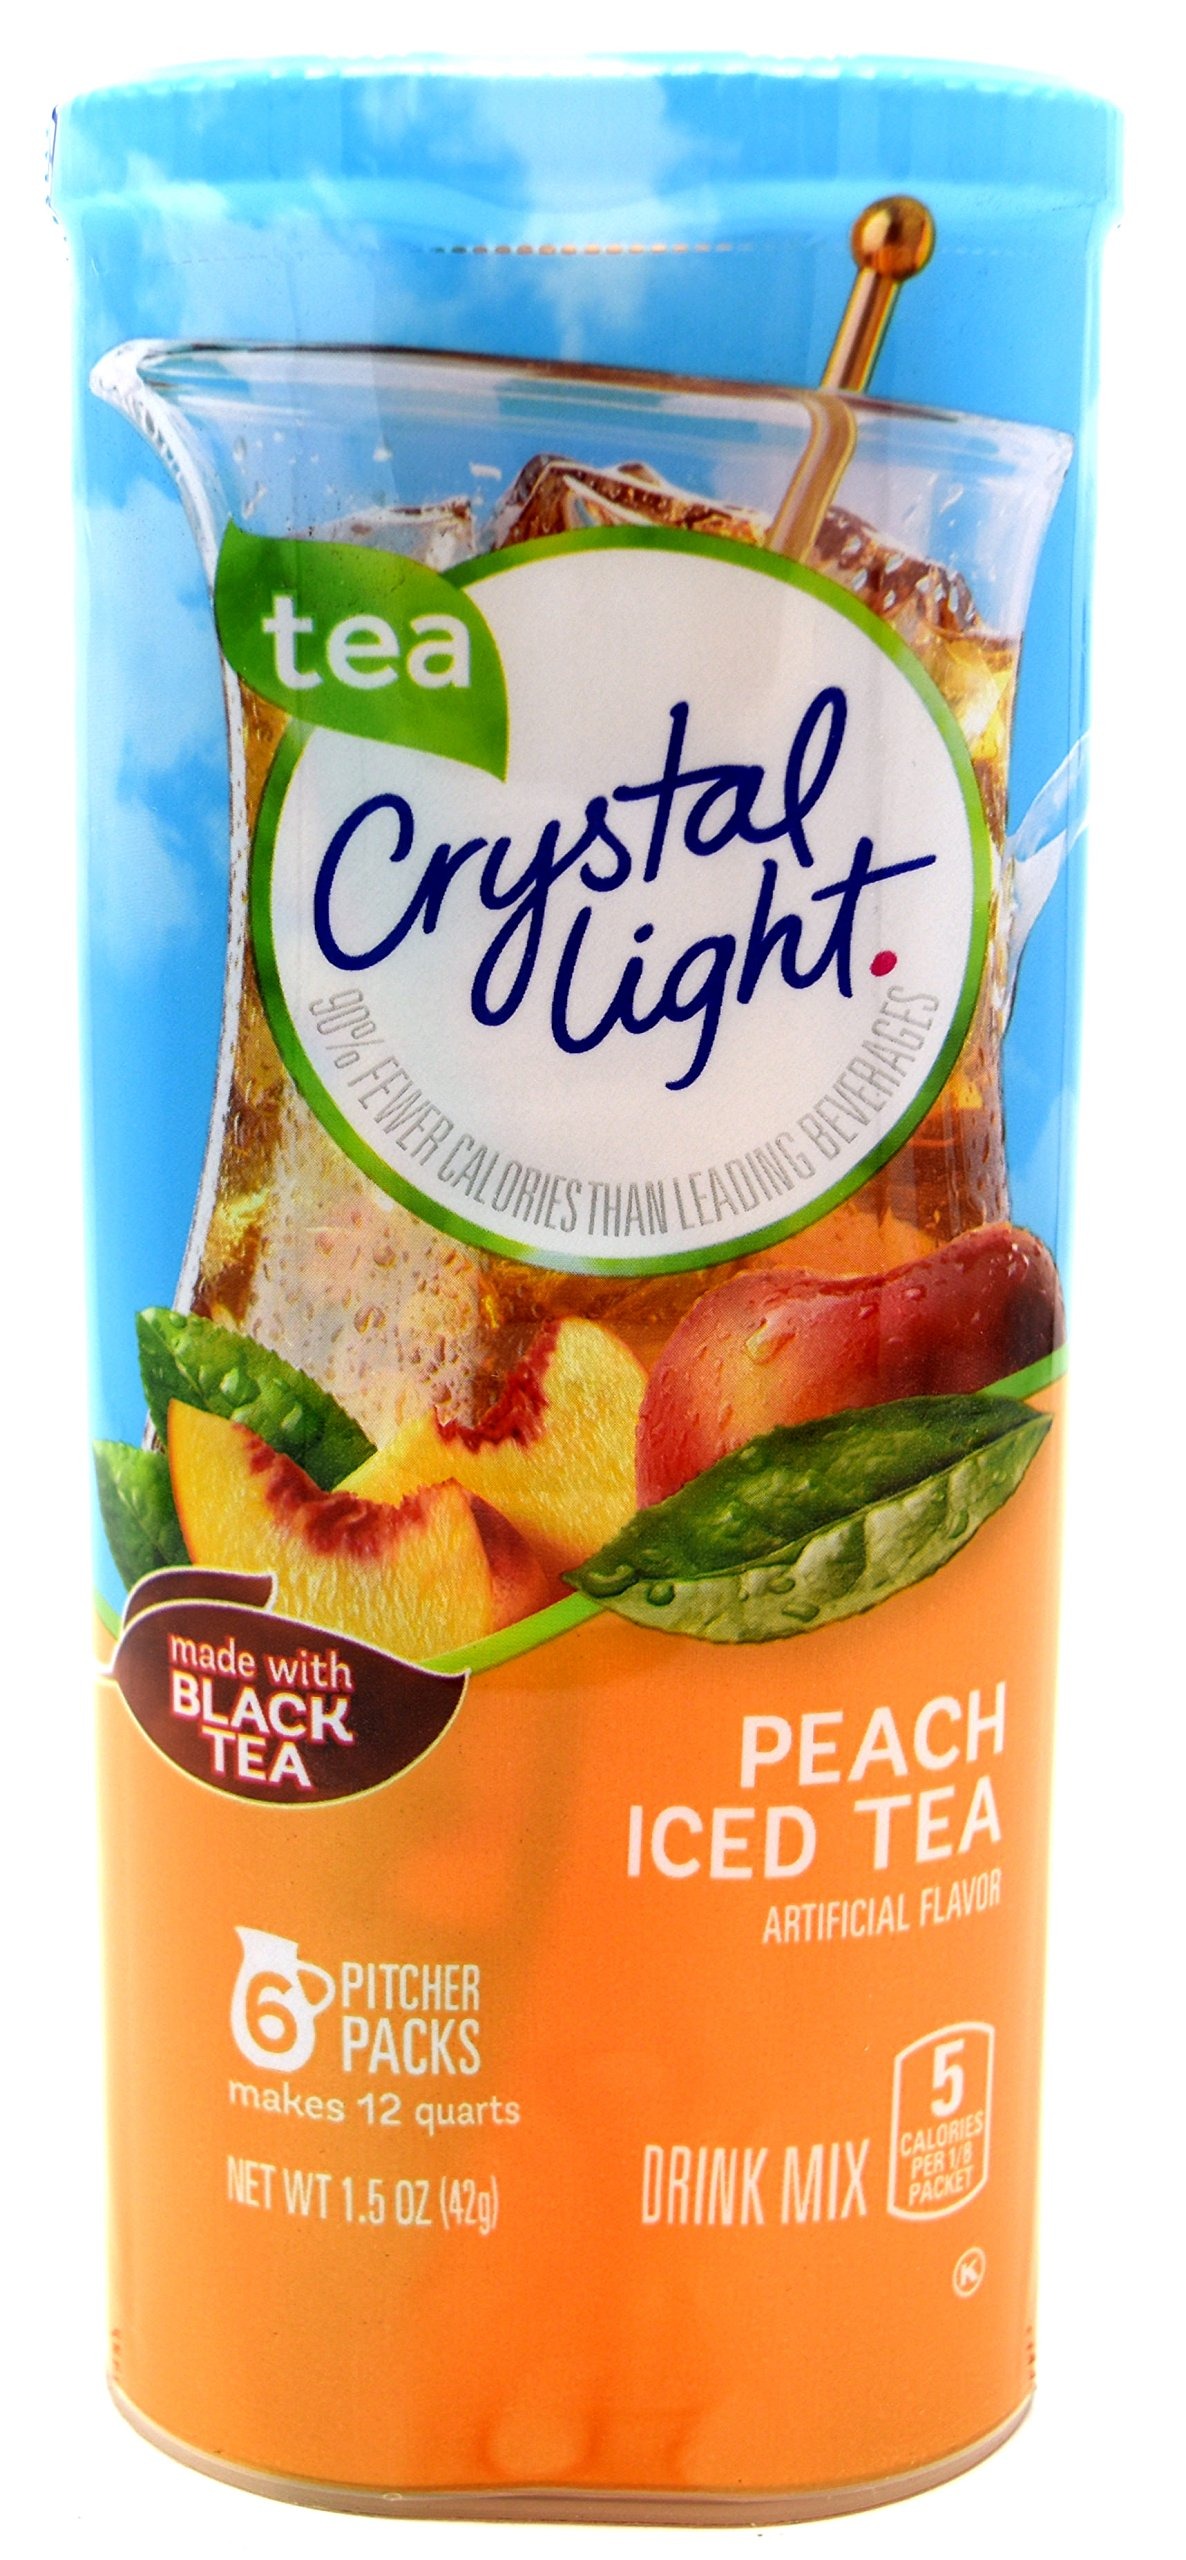
Item Name: Crystal Light Peach Iced Tea Drink Mix, 12-Quart Canister (Pack of 24)
Bullet Point 1: Each Canister Contains 6 2-Quart (6-2 Liter) Packets
Bullet Point 2: 98% Caffeine Free (15 mg Caffeine Per 8 Ounce Serving)
Bullet Point 3: Low in Sodium and Gluten Free
Bullet Point 4: Kosher Product
Bullet Point 5: Each 8 Ounce (237 ml) Serving Contains 5 Calories
Product Description: Crystal Light turns the water you need into the water you will love. It transforms ordinary water with fabulous fruit flavors and tantalizing teas. Each sip is the perfect way to refresh, renew and satisfy your thirst for something different.
Value: 24.0
Unit: count

Price: 3.34